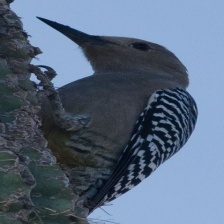
Species: GILA WOODPECKER
Scientific name: MELANERPES UROPYGIALIS